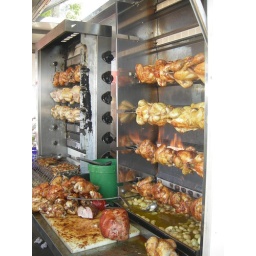
Roasted chicken in the market in Lyon. The potatoes underneath the chickens were delicious.